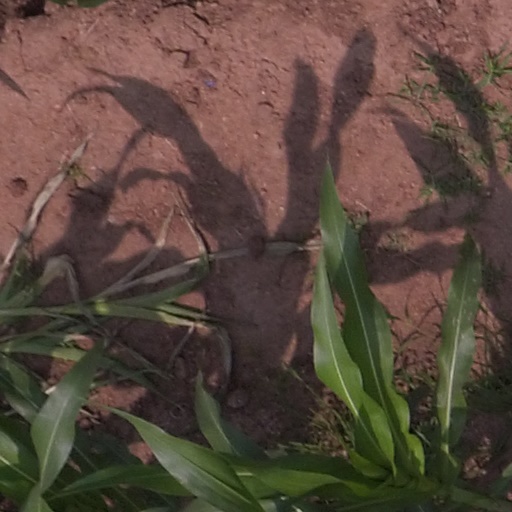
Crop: maize; corn